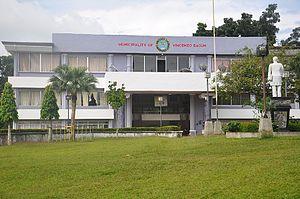
Vincenzo A. Sagun est une localité de la province du Zamboanga du Sud, aux Philippines. En 2015, elle compte 23 759 habitants.